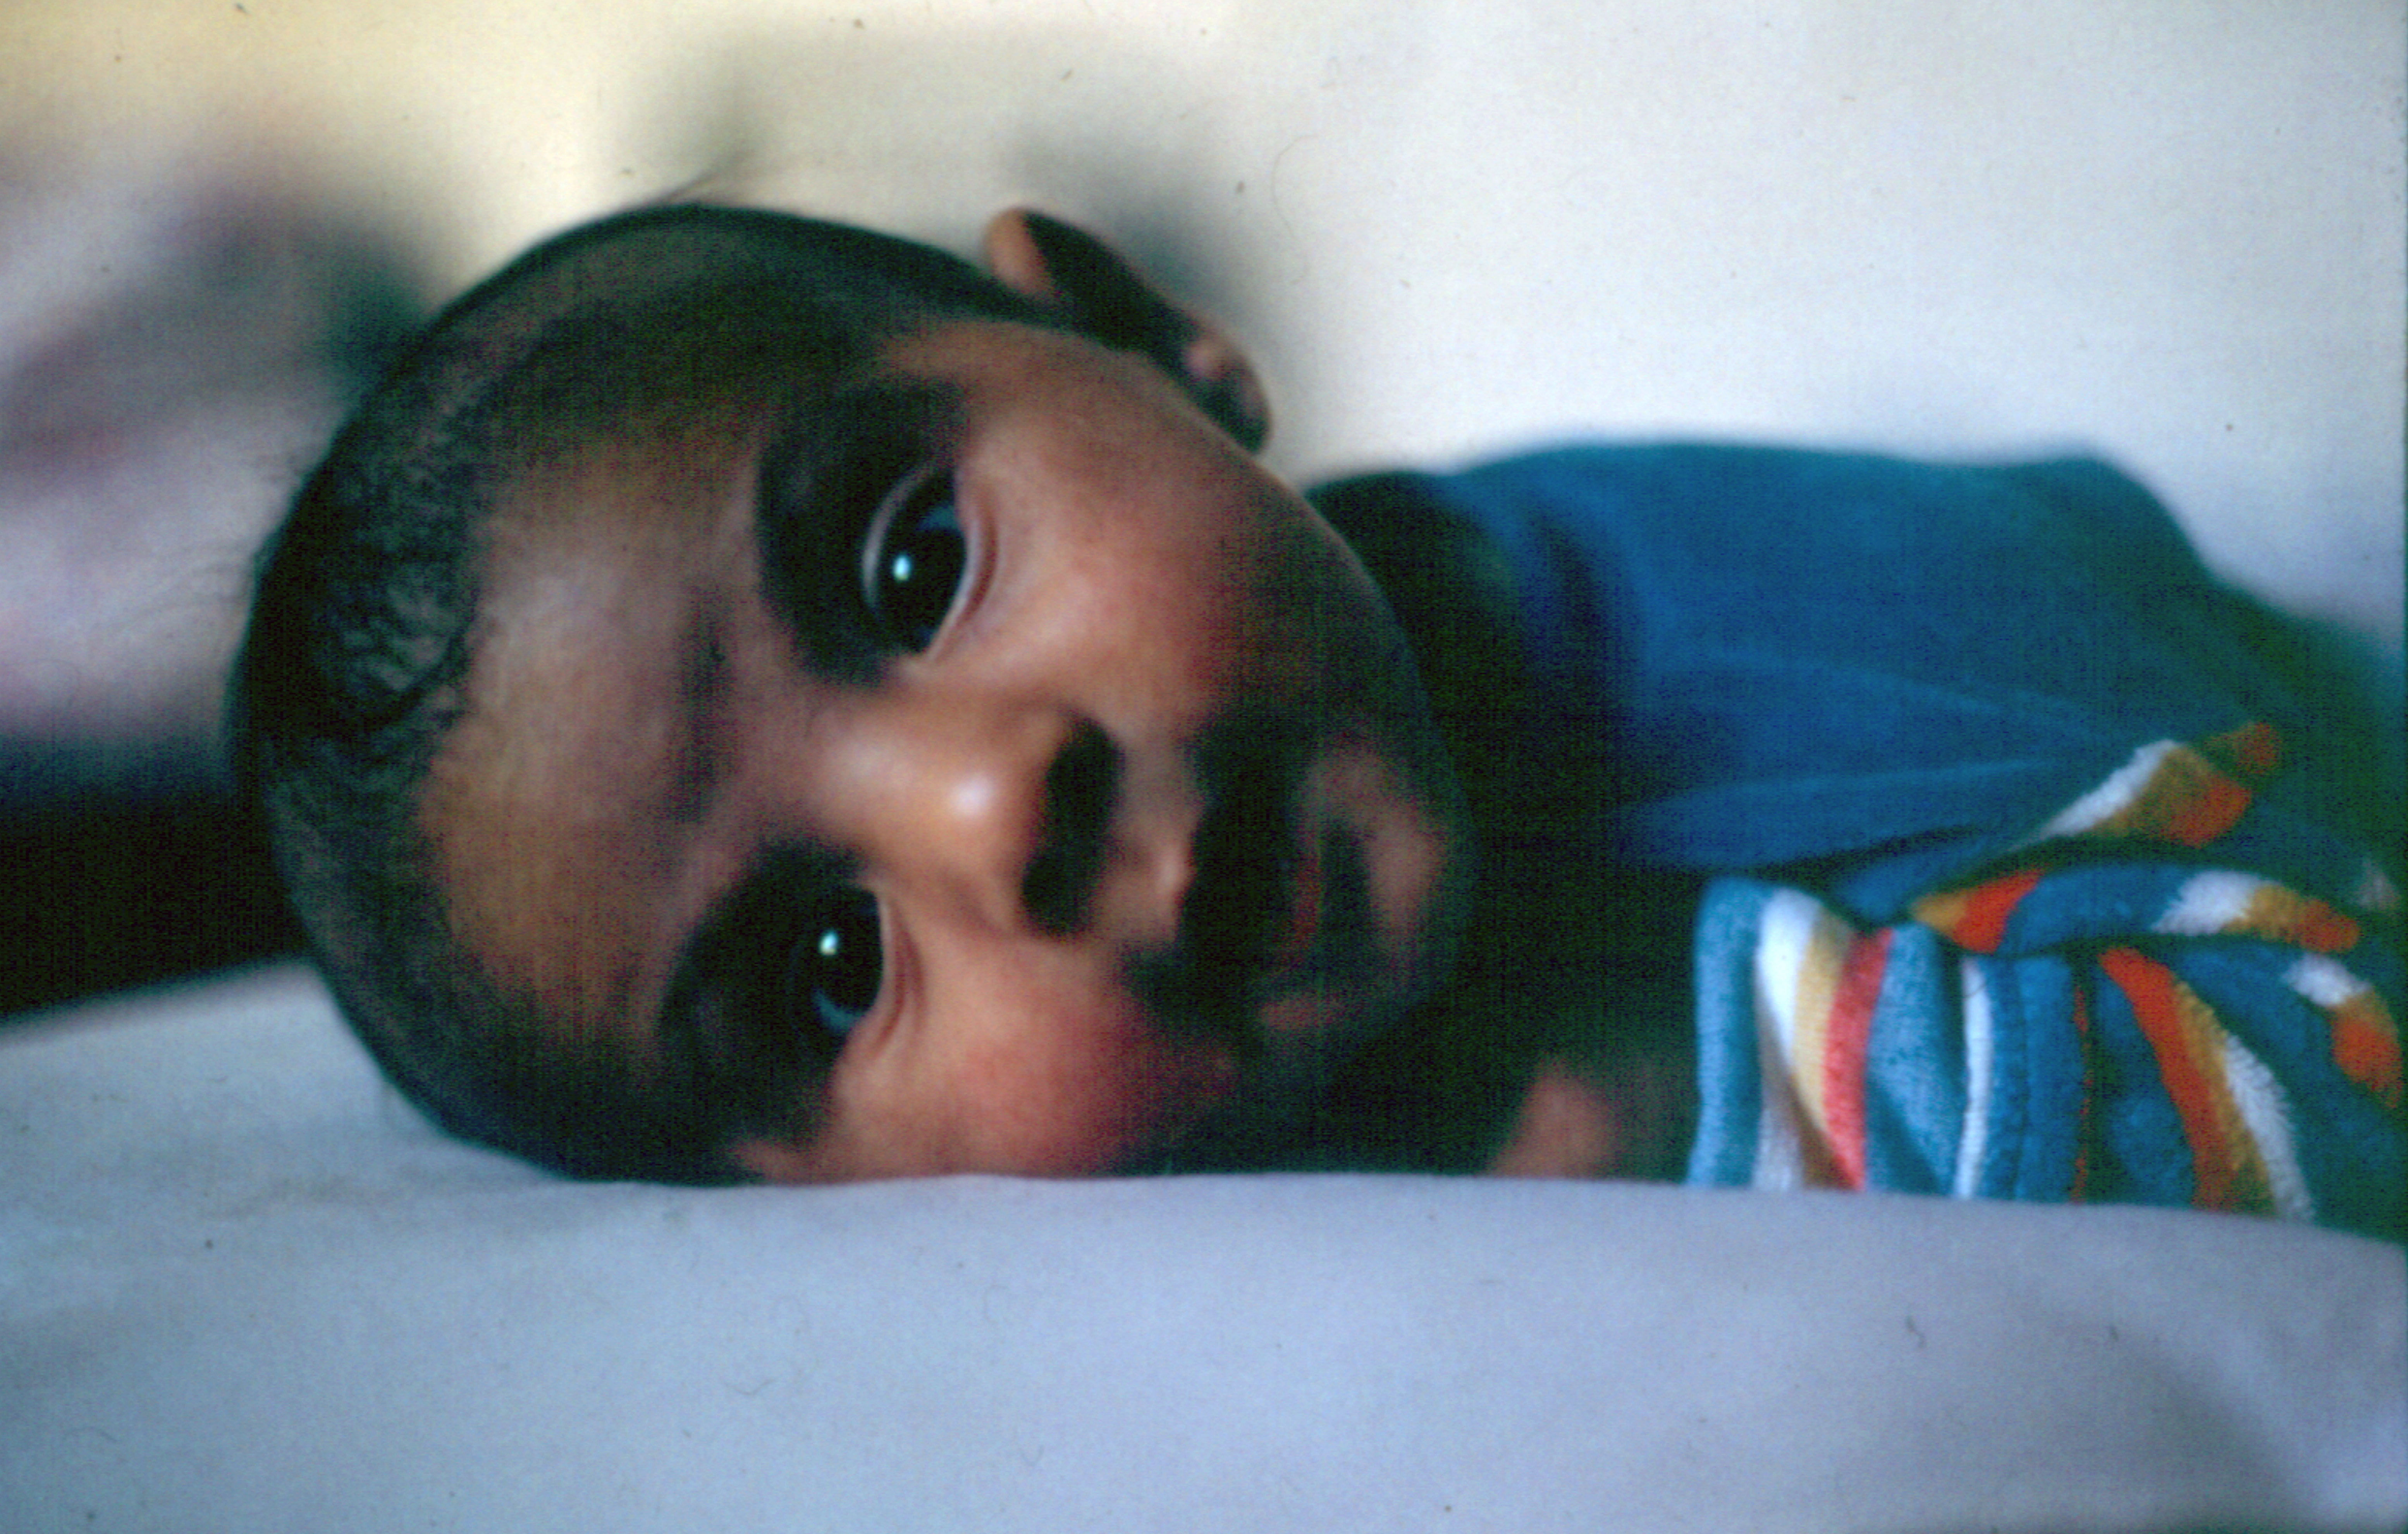
boy, face, child, head, cheek, eyebrow, skin, nose, forehead, lip, eye, mouth, baby, smile, photography, toddler, black hair, ear